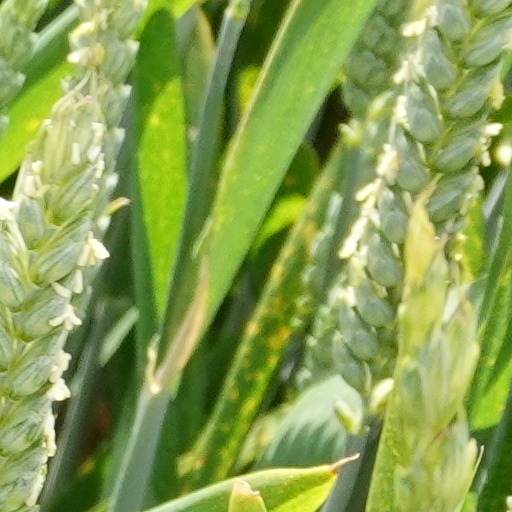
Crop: wheat